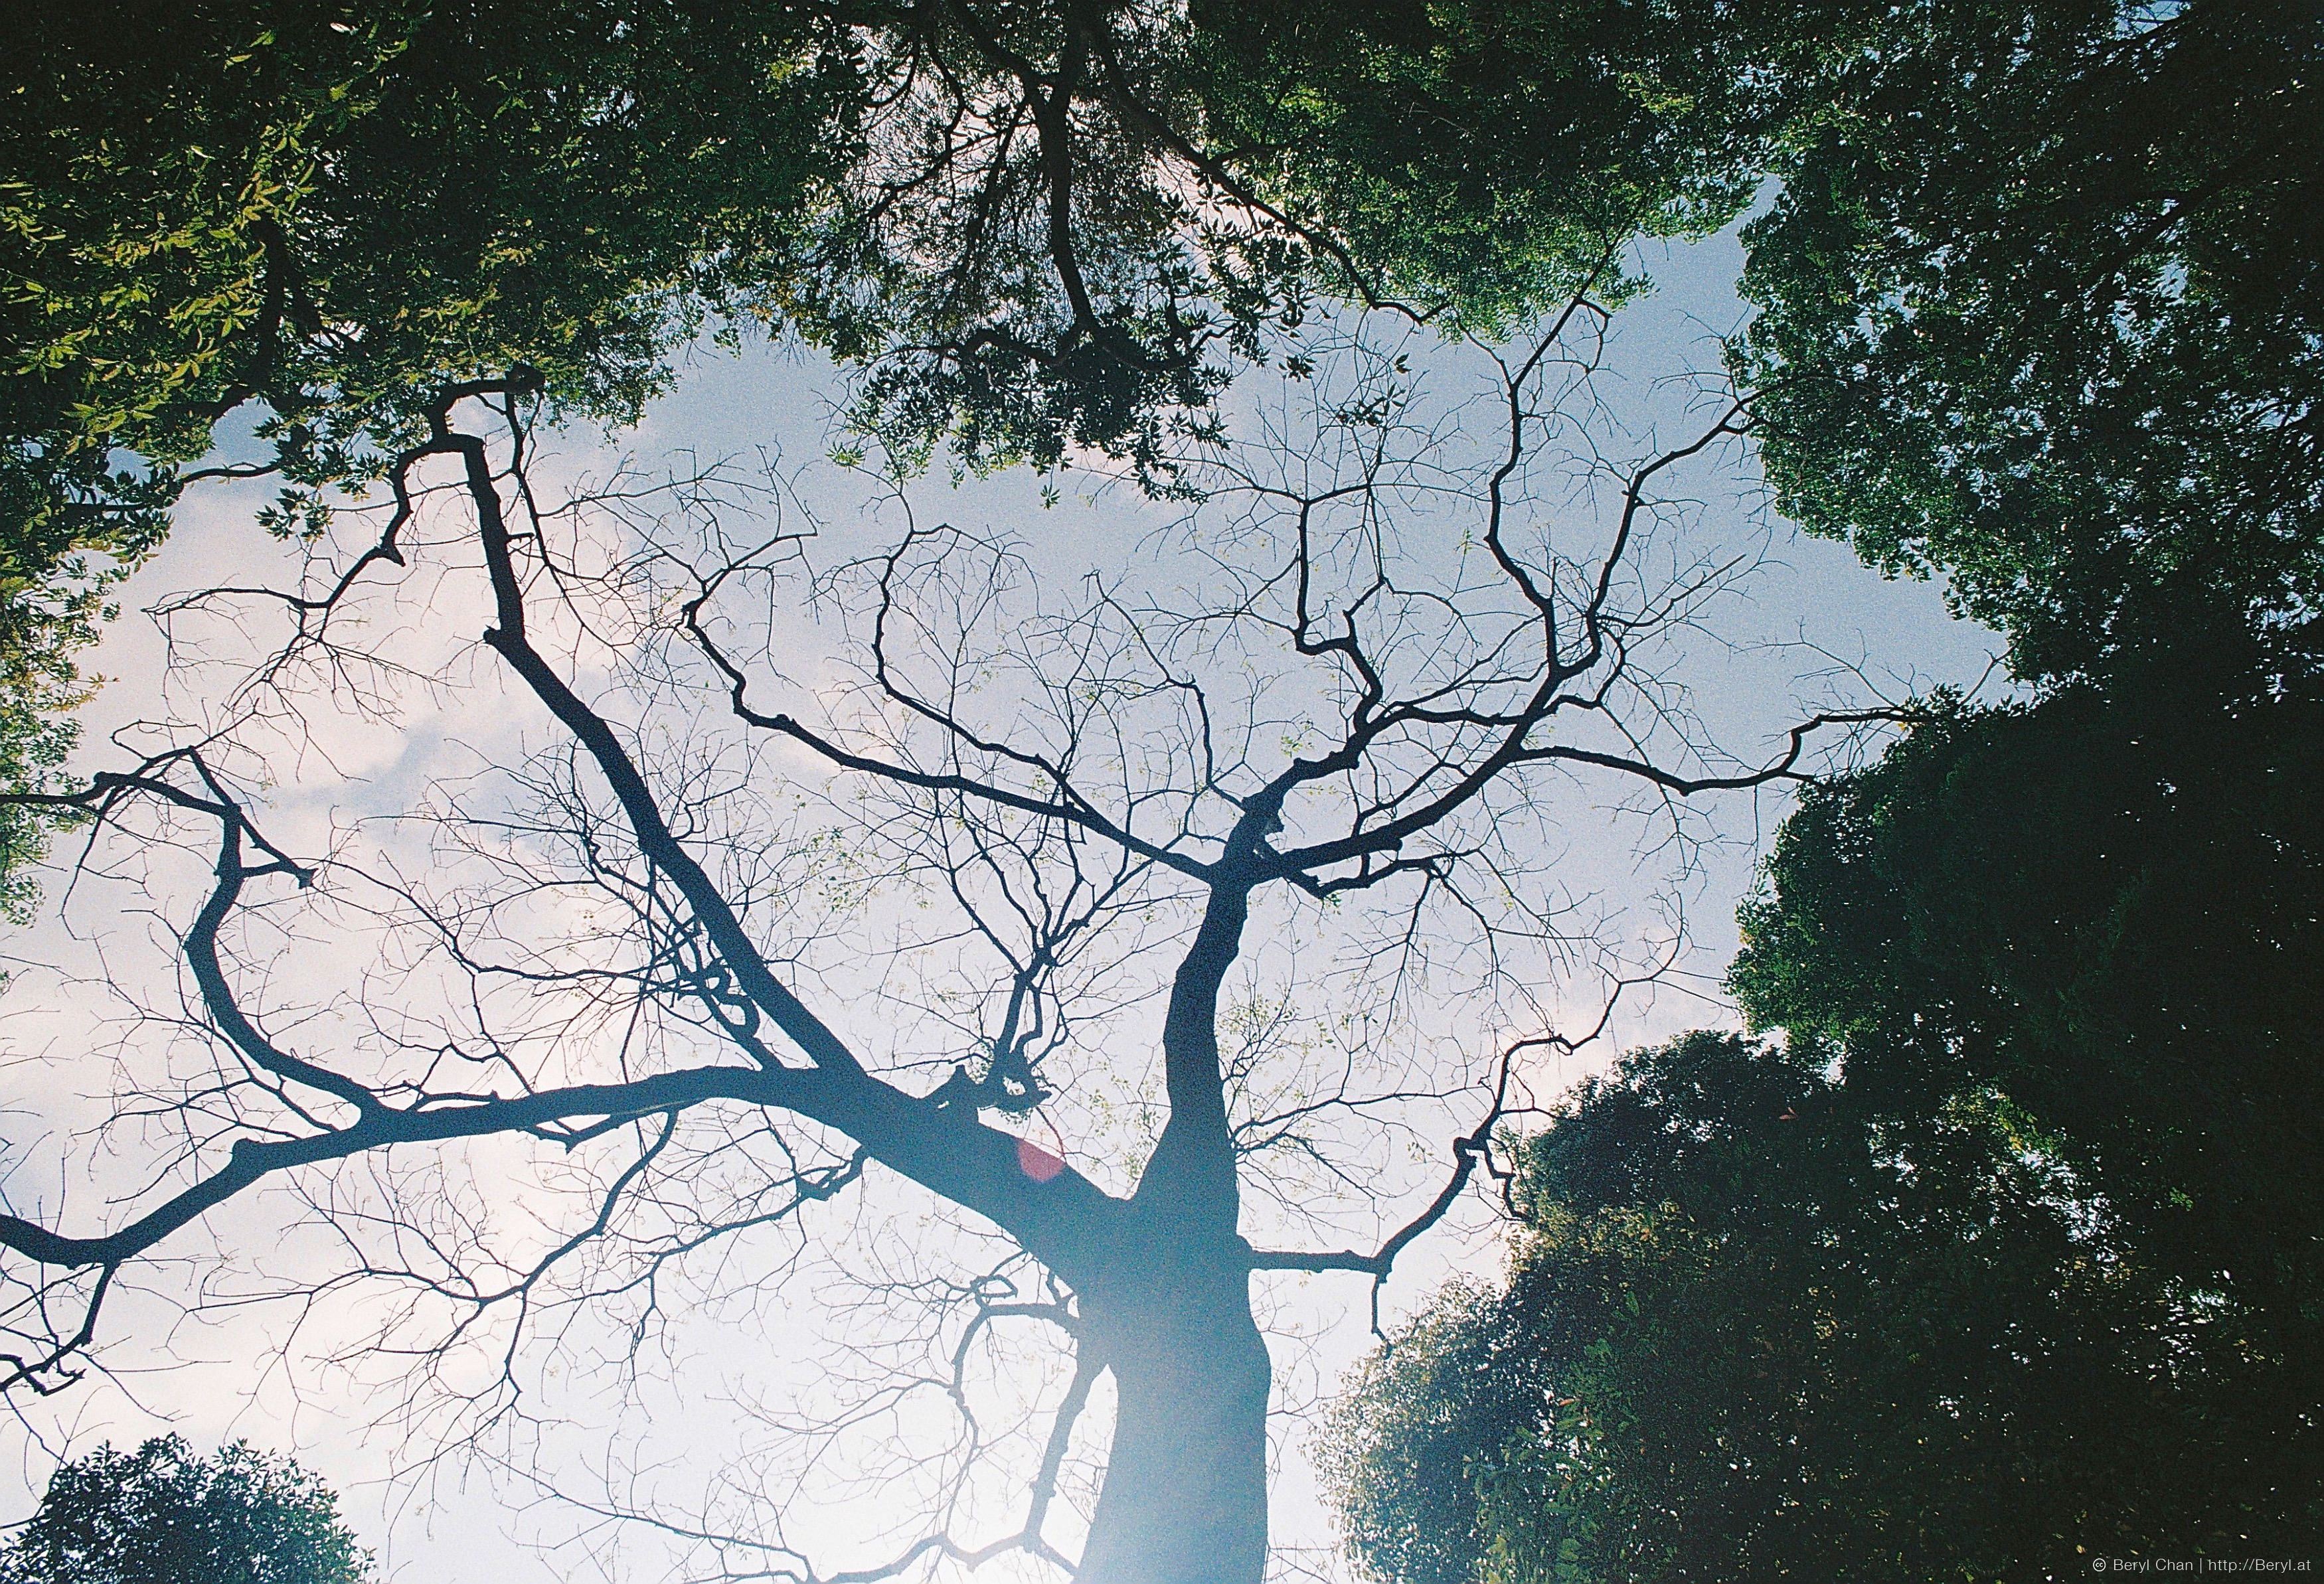
tree, nature, forest, branch, snow, winter, light, plant, sky, sunlight, leaf, flower, film, spring, green, reflection, color, shadow, nikon, season, trees, sunny, 50mm, nikonf3, agfavistaplus200, woody plant